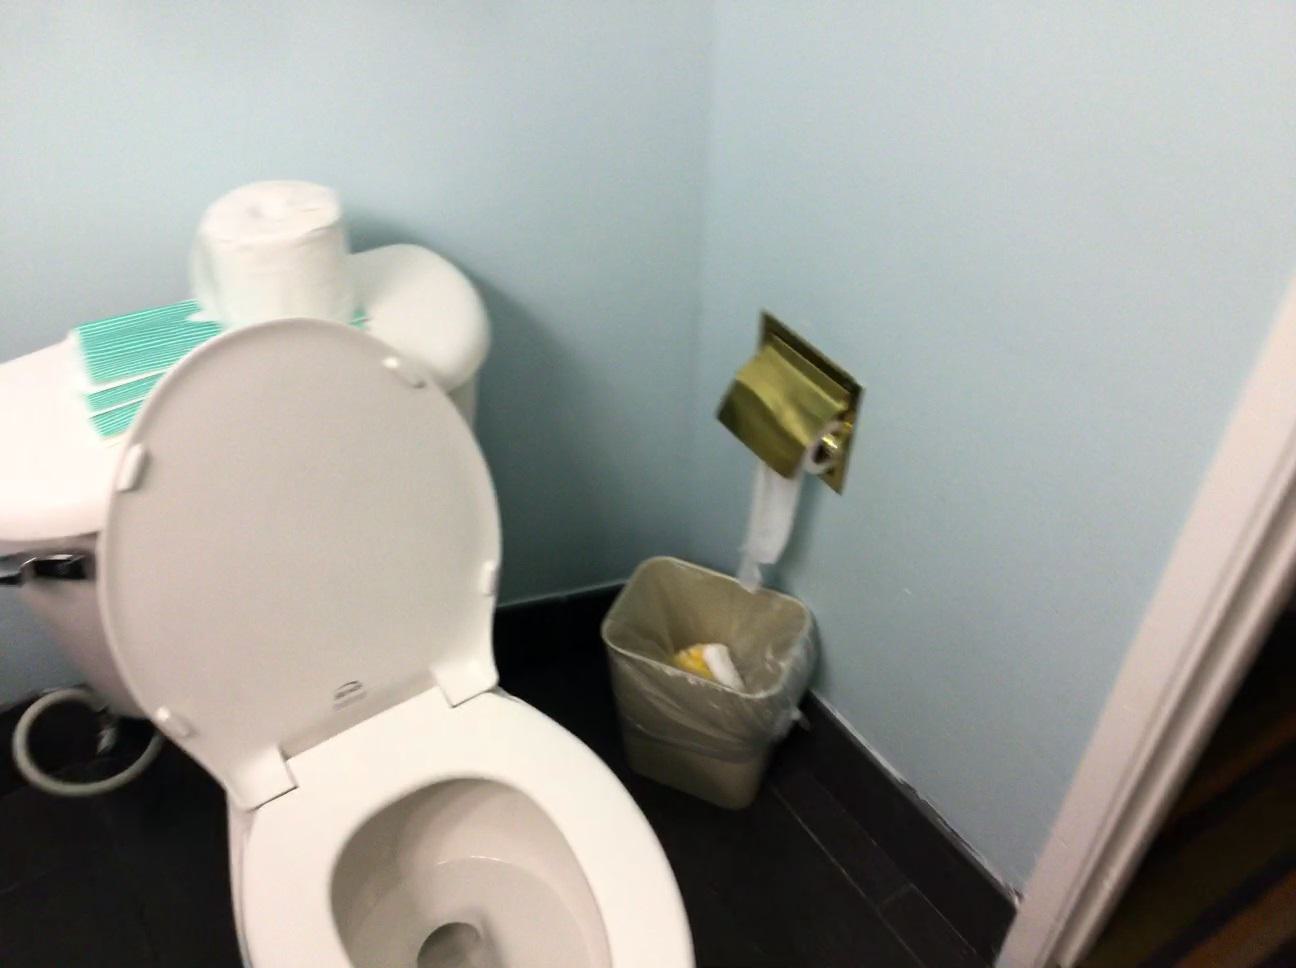
Question: In the image, there is the bin. Pinpoint several points within the vacant space situated right of the bin from the camera's perspective. Your final answer should be formatted as a list of tuples, i.e. [(x1, y1), ...], where each tuple contains the x and y coordinates of a point satisfying the conditions above. The coordinates should be between 0 and 1, indicating the normalized pixel locations of the points.
Answer: [(0.793, 0.640), (0.835, 0.686), (0.796, 0.720), (0.755, 0.755), (0.840, 0.771), (0.799, 0.810), (0.755, 0.850), (0.802, 0.912), (0.756, 0.960)]